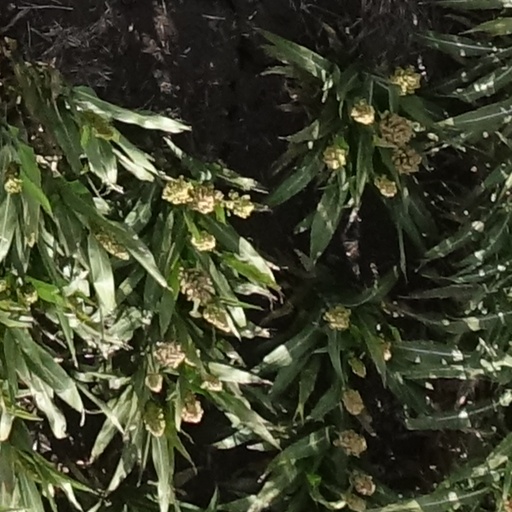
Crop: sorghum